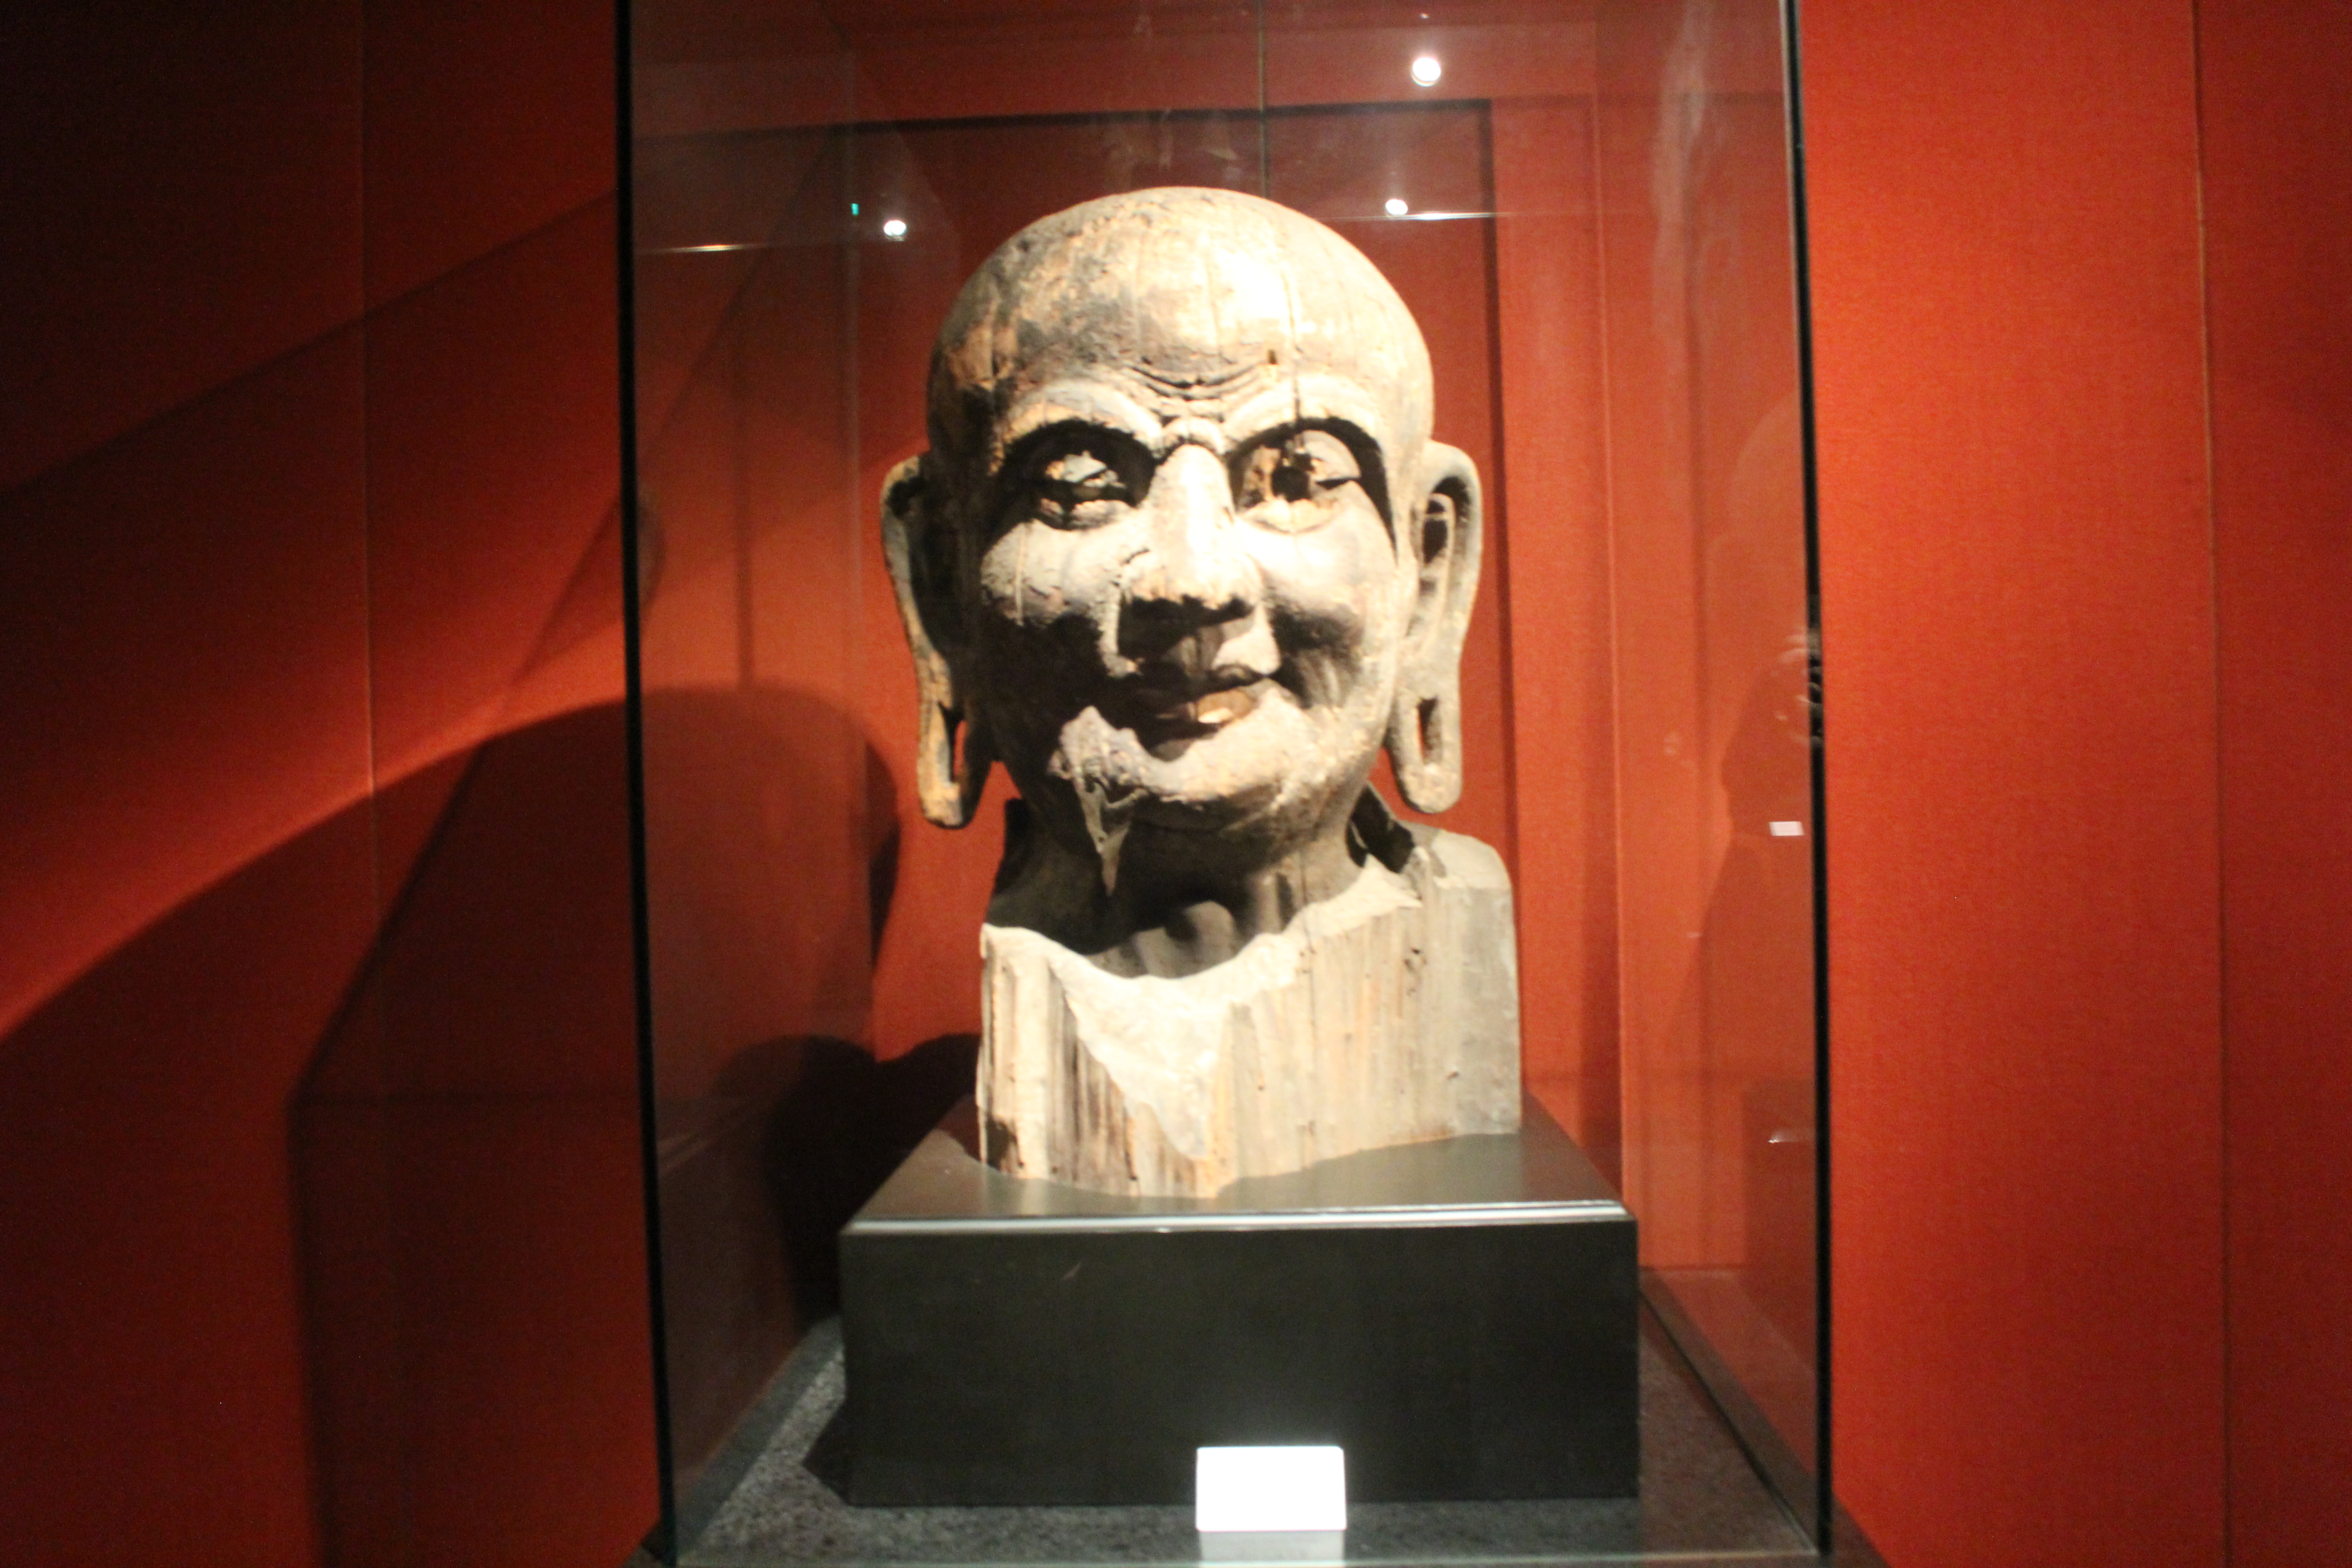
tourism, adventure, Beautiful Places, Pretty Places, environment, Interesting Places, harbin, museums, architecture, art, nature, museum, history, ancient history, china, asia, imperial palace, dynasty, beijing, planning, exhibition, sculpture, map, shanghai, head, tourist attraction, statue, stone carving, anthropology, marble